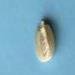
Maize quality: Good